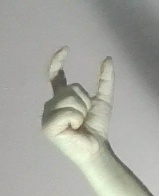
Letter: nun